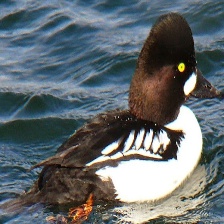
Species: BARROWS GOLDENEYE
Scientific name: BUCEPHALA ISLANDICA
ImageNet parent category: drake